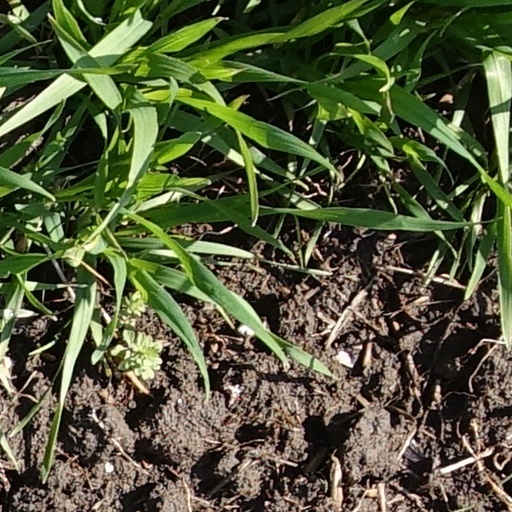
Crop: wheat